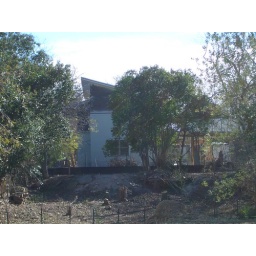
View of the west side of the house from the next street over